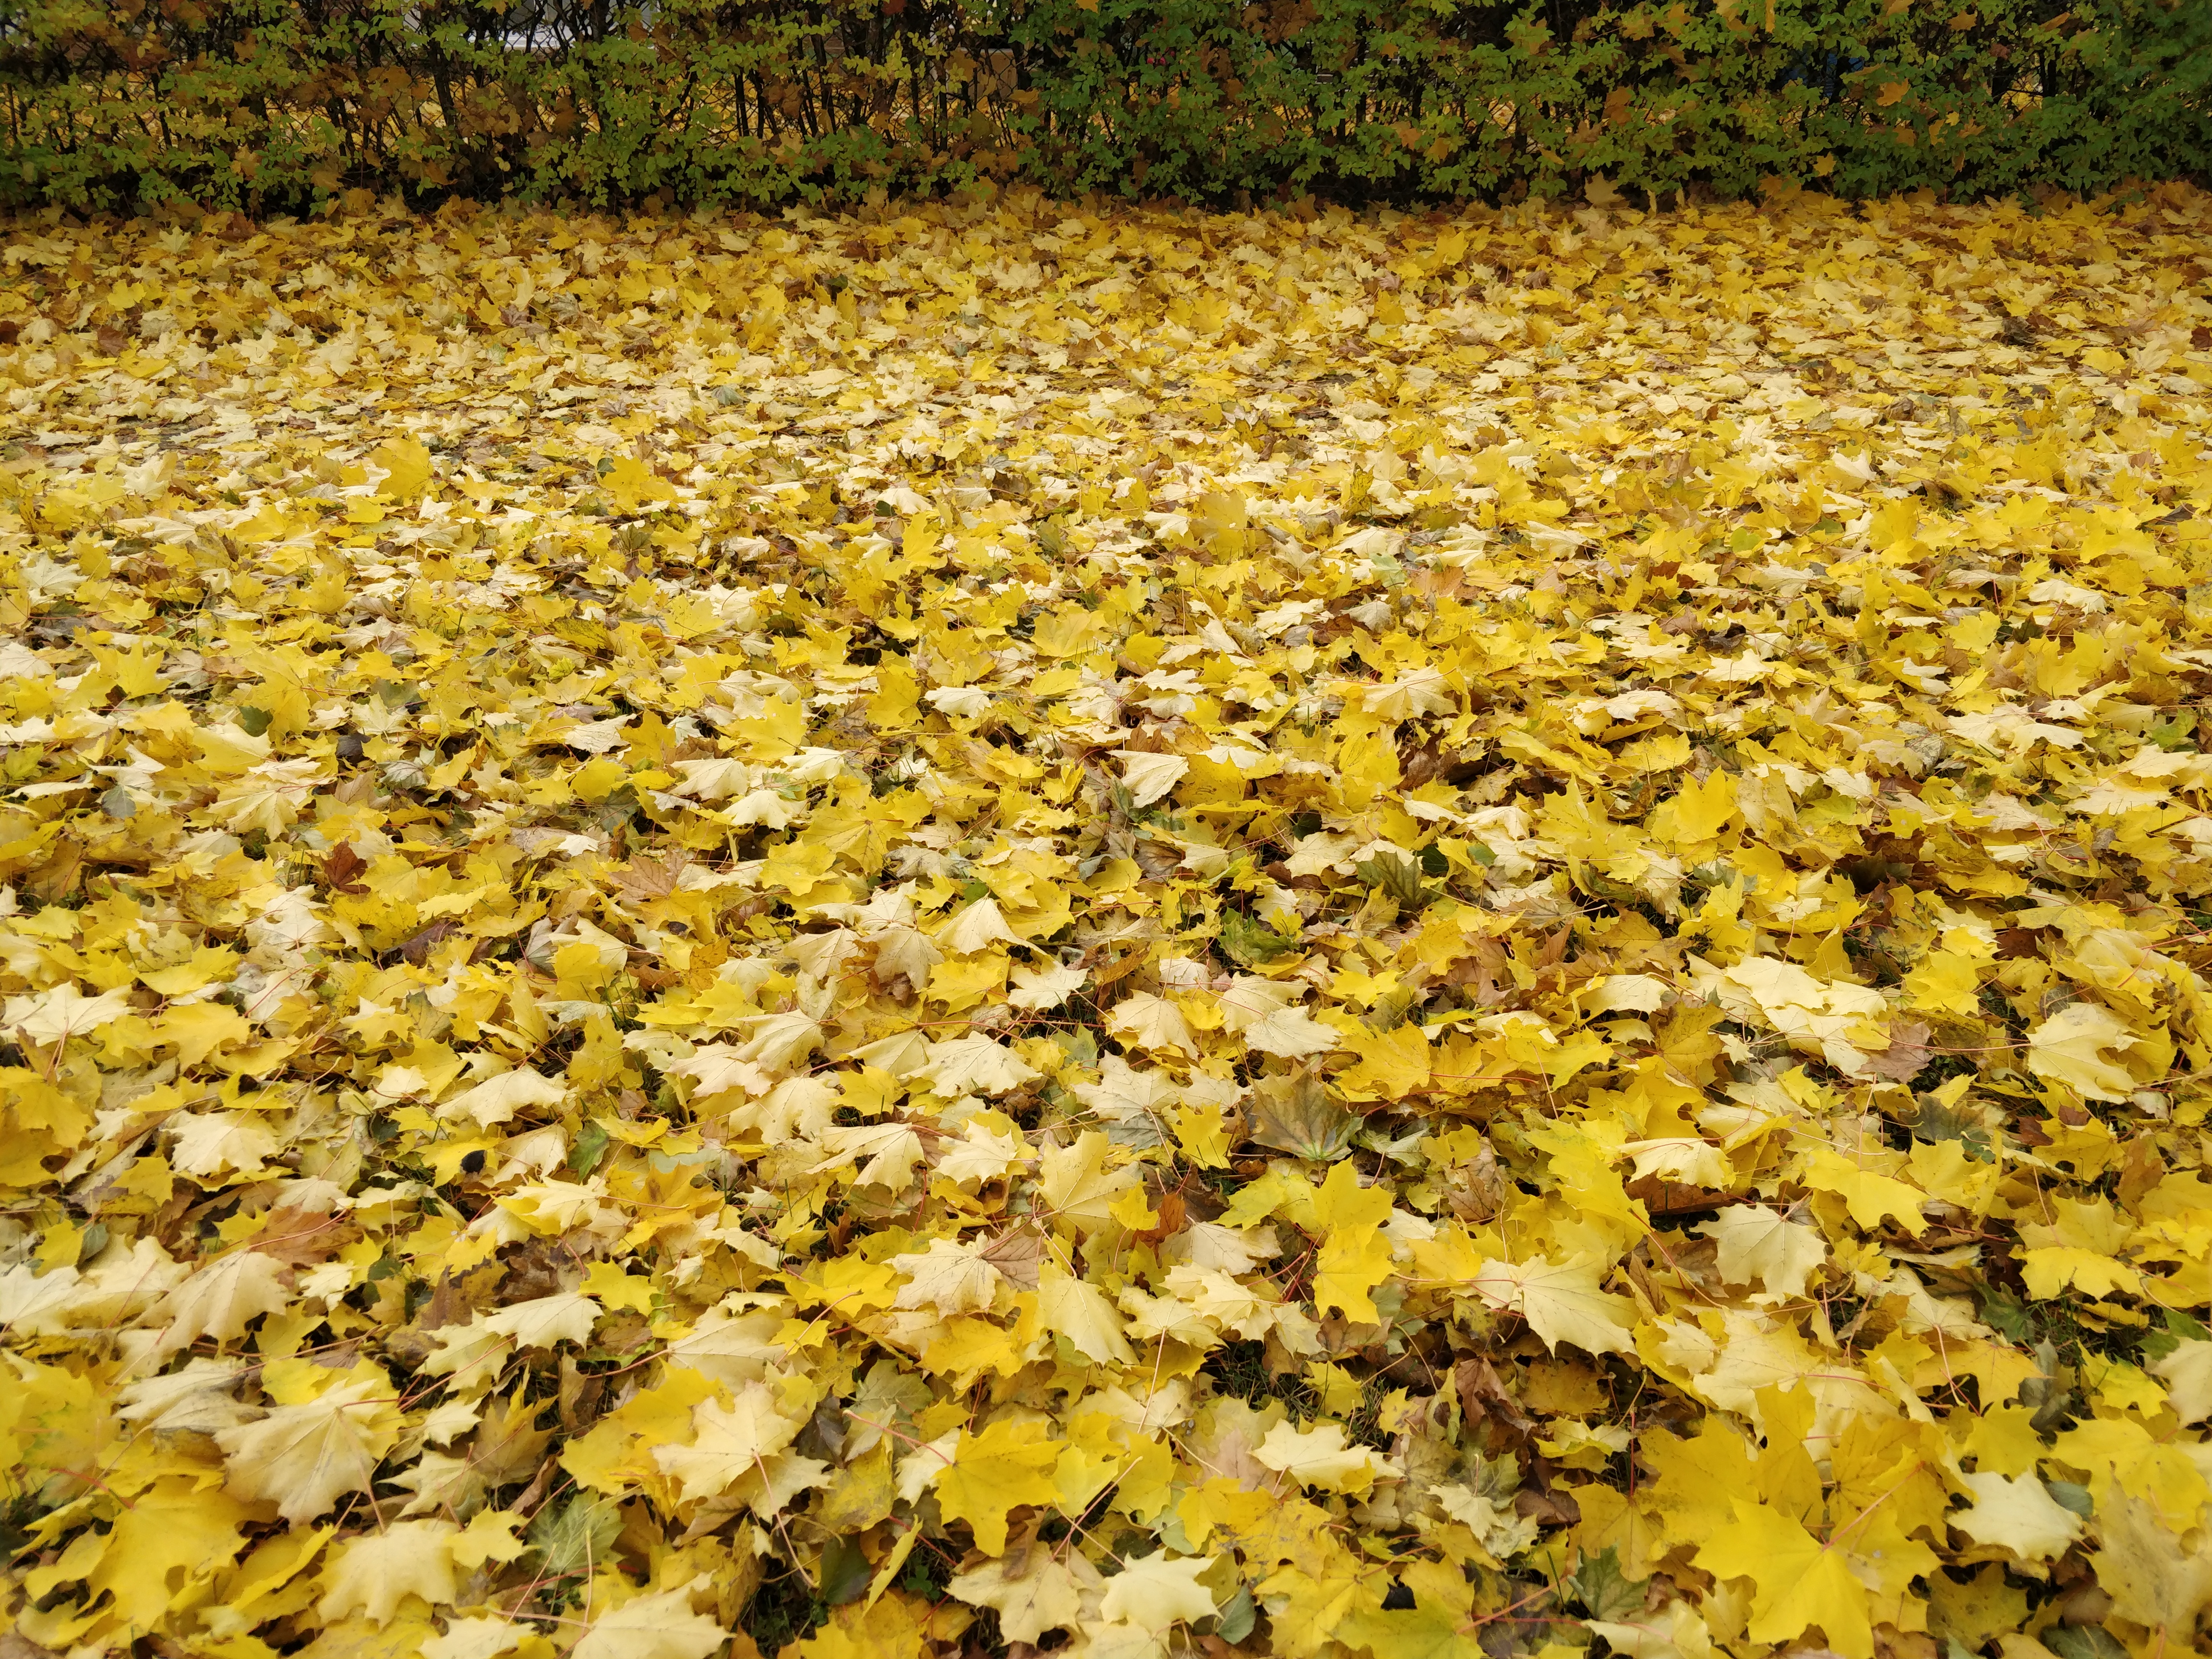
leafs, fall, leaf, yellow, tree, deciduous, autumn, plant, maidenhair tree, woody plant, grass, groundcover, flower, plane, wildflower